Christopher Robert

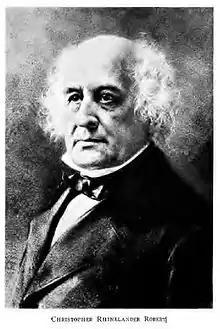
Christopher Rhinelander Robert, the founder of Robert College, which still bears his name

Christopher Rhinelander Robert (March 23, 1802 – October 28, 1878) was an American philanthropist from New York City, who founded Robert College in Istanbul, Turkey, in 1863, arguably the oldest American school outside the United States.